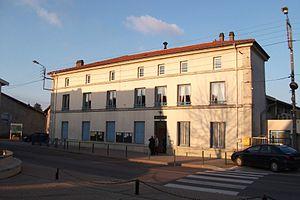
Mairie de la commune de Velaines.